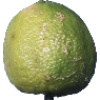
Label: Limes 1